Jaime Vélaz de Medrano y Barros, III Marquess of Tabuérniga

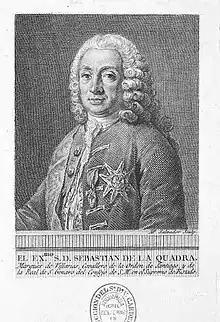
Sebastián de la Cuadra Medrano y Llarena, 1st Marquess of Villarías Prime Minister of Spain and relative of Jaime Vélaz de Medrano. As chief negotiator, he worked with Medrano during the 1746 Lisbon peace initiative with Britain.

Jaime Vélaz de Medrano prepared for a prolonged imprisonment, but soon developed a rapport with the Alcaide of the fortress, who gradually eased the conditions of his confinement. This leniency allowed Medrano to leave the castle to attend mass and interact with members of the local nobility, subtly restoring elements of his courtly life despite official custody.